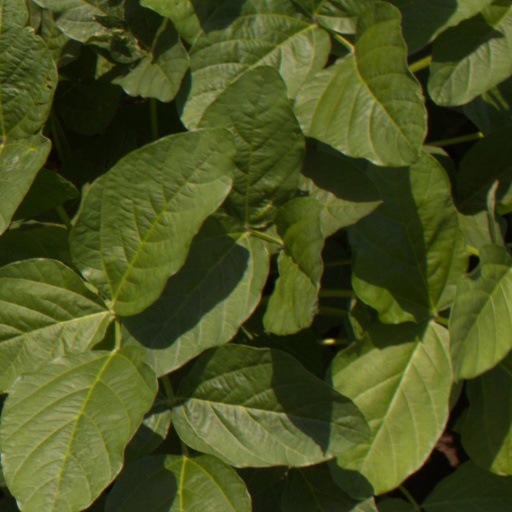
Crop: soybean